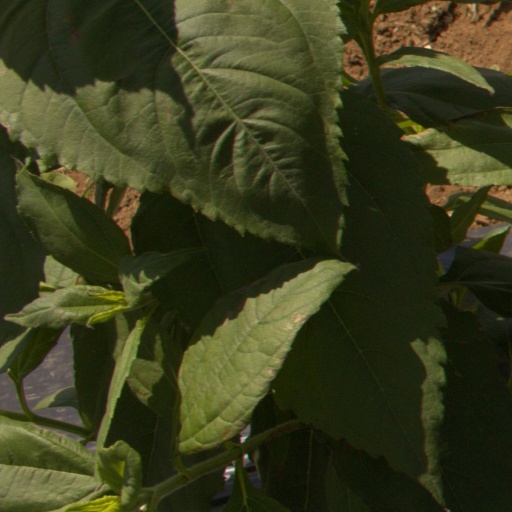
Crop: Jerusalem artichoke